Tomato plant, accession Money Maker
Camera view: vertical (180 deg); turntable rotation: 0 degrees
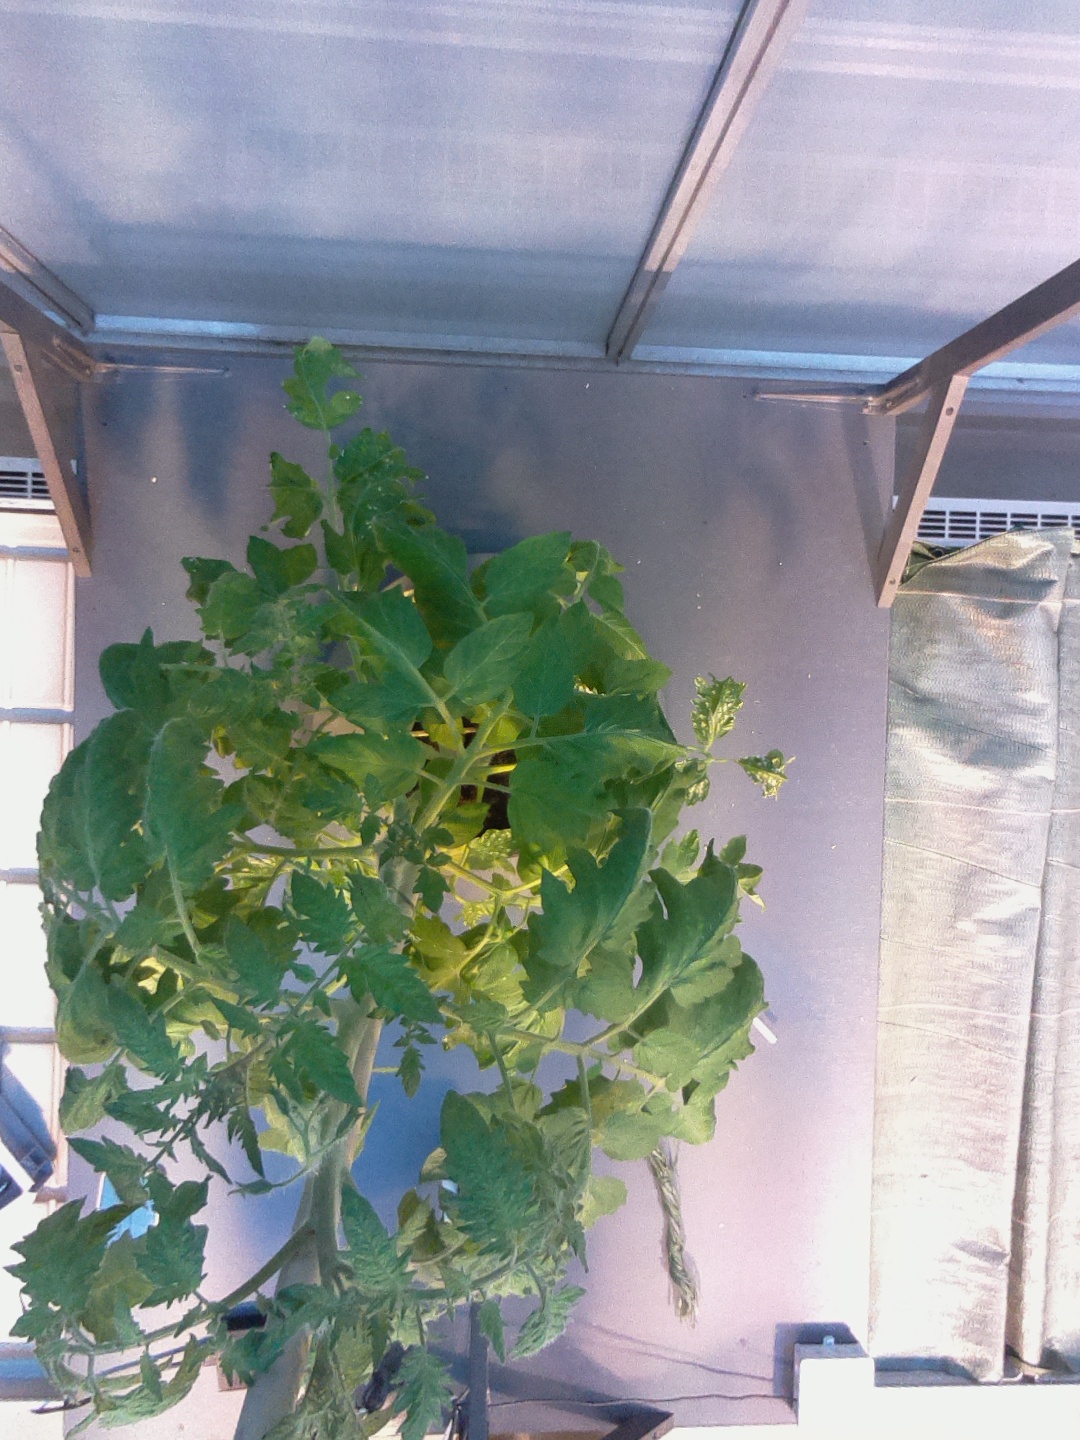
BBCH growth stage 64: 40%-50% of flowers open